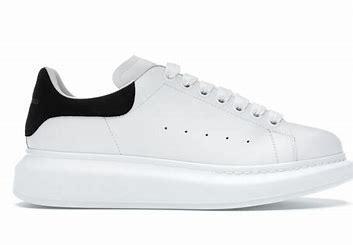
Brand: alexander
Model: mcqueen Oversized